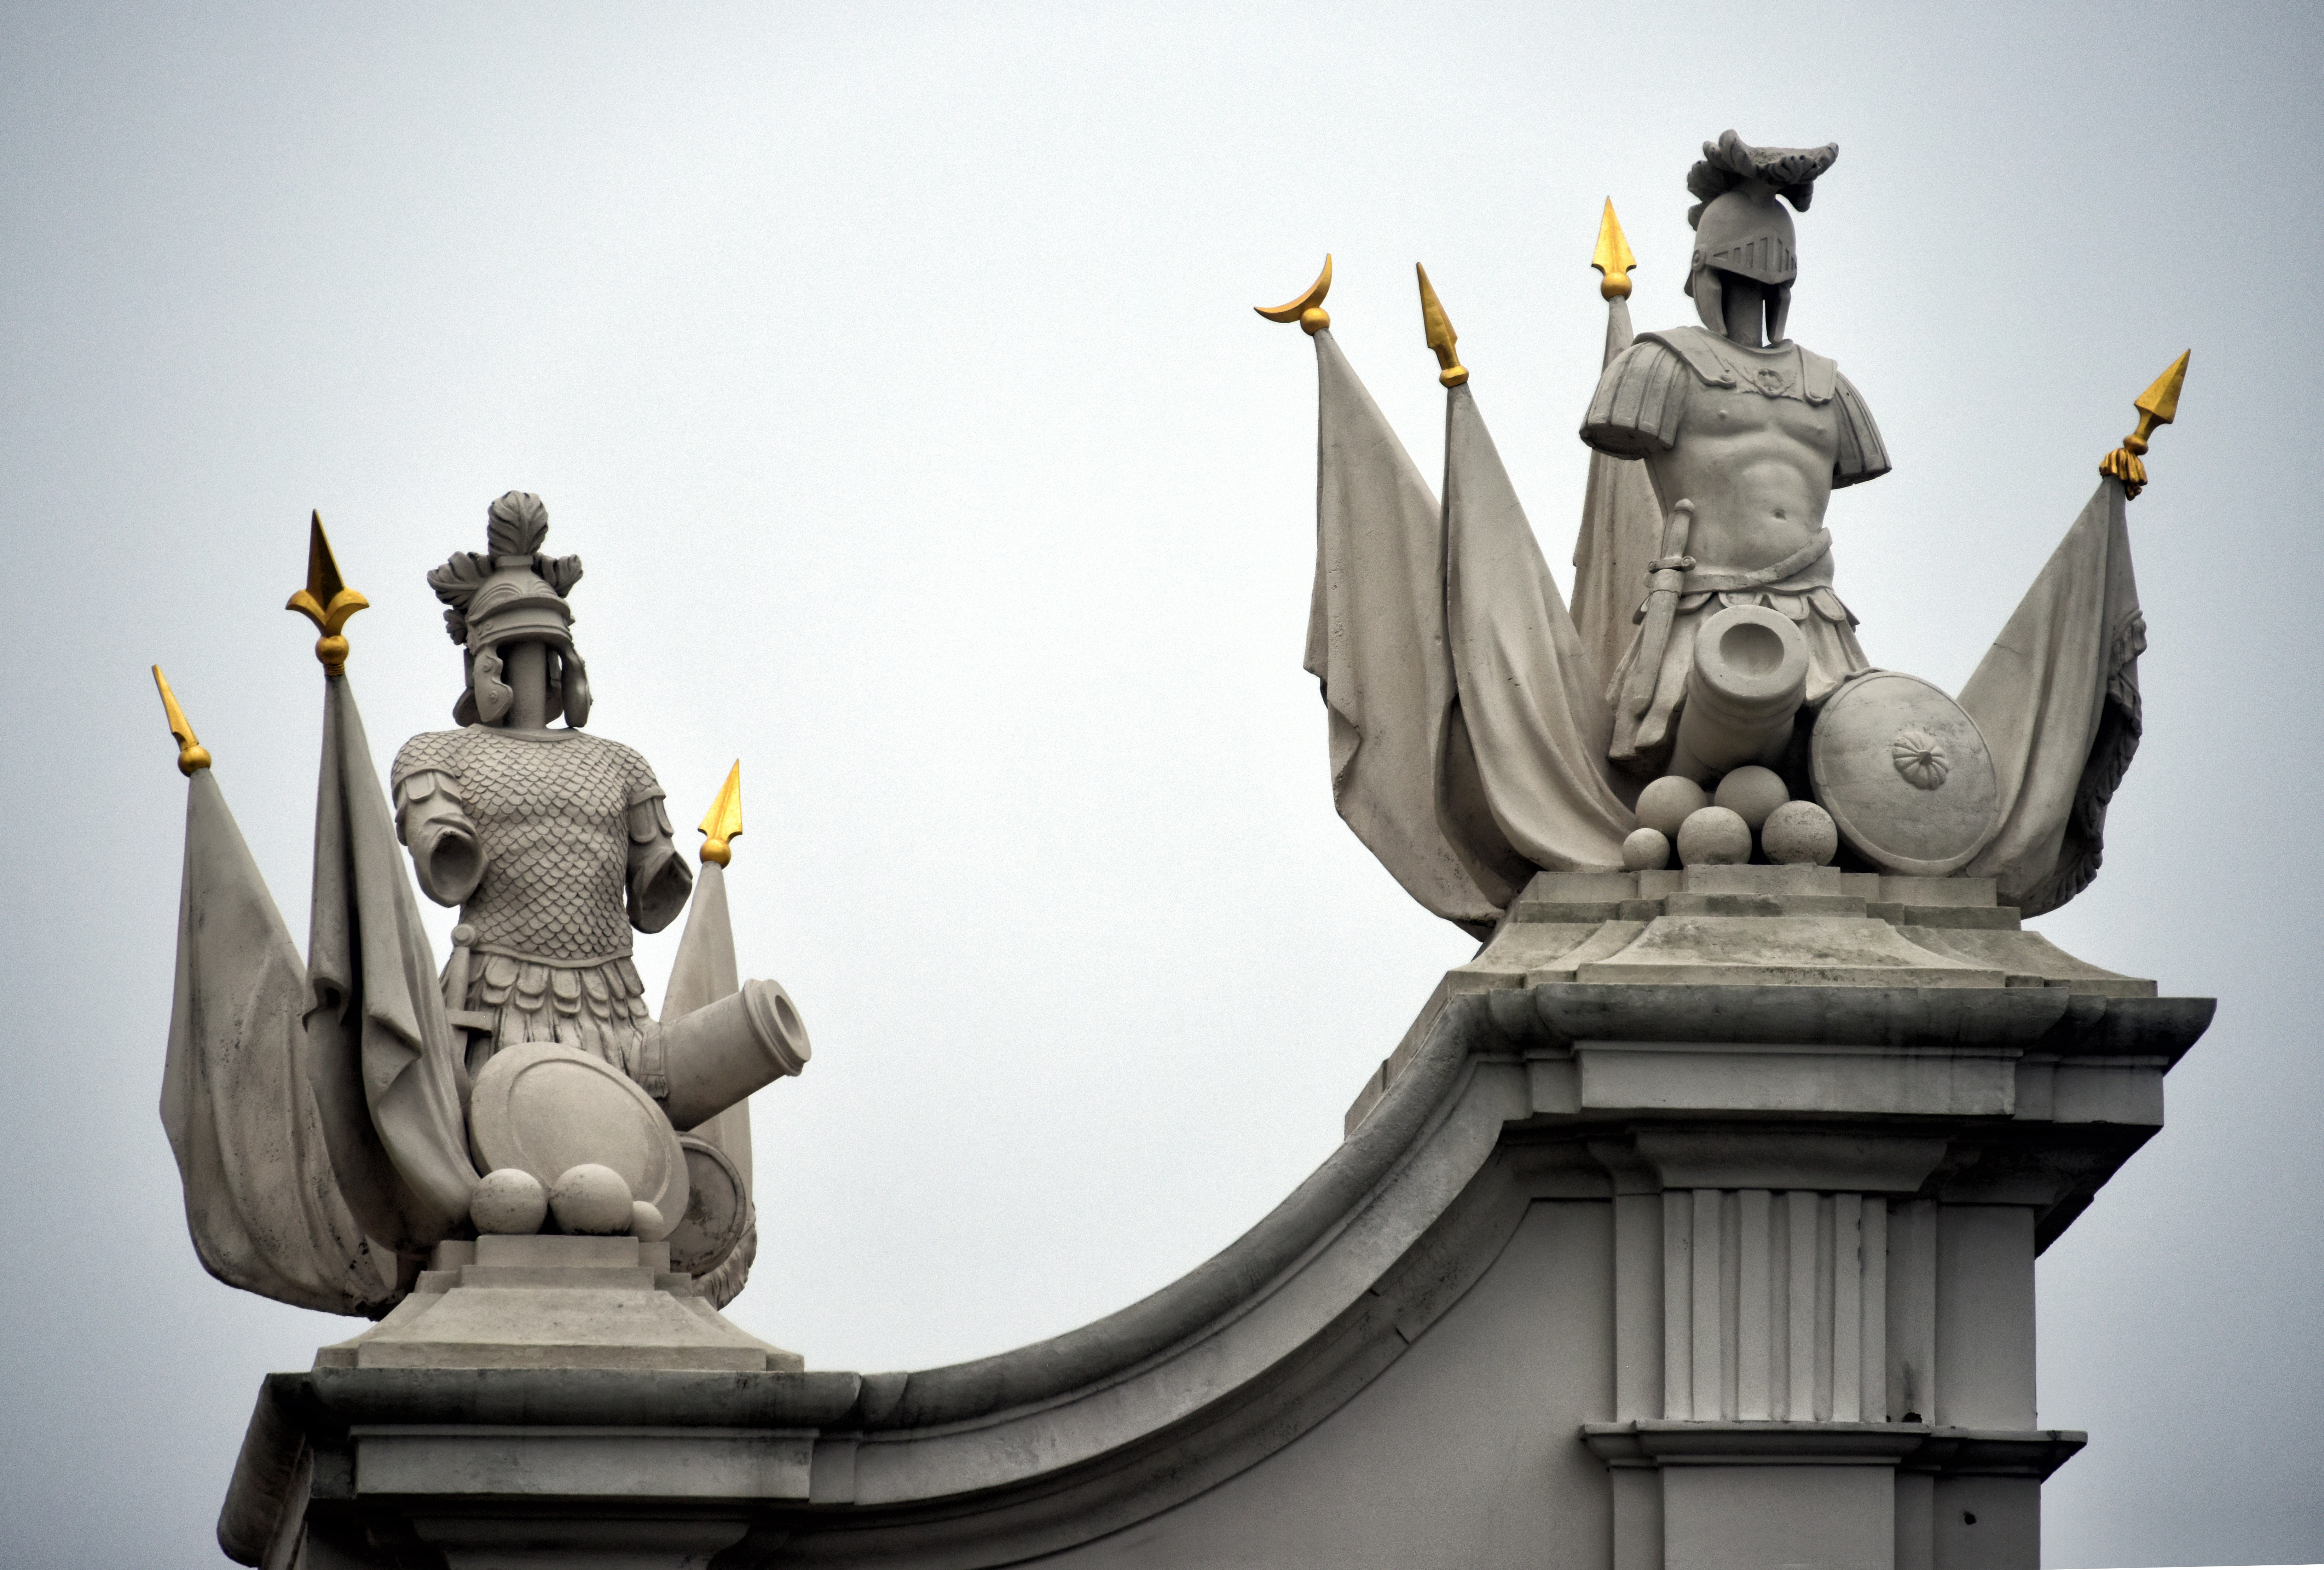
monument, statue, landmark, artwork, sculpture, cool image, temple, figurine, flags, statues, sculptures, tourist attraction, soldiers, romans, cool photo, pediment, classical sculpture, high relief, cuirass